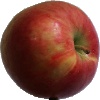
Label: Apple Crimson Snow 1